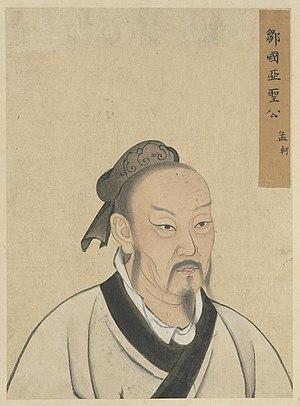
Shen Kuo, Shen Guo, Shen Kua ou encore Shen Gua, né en 1031 à Hangzhou et mort en 1095 à Zhenjiang, est un scientifique polymathe chinois, fonctionnaire gouvernemental sous la dynastie Song